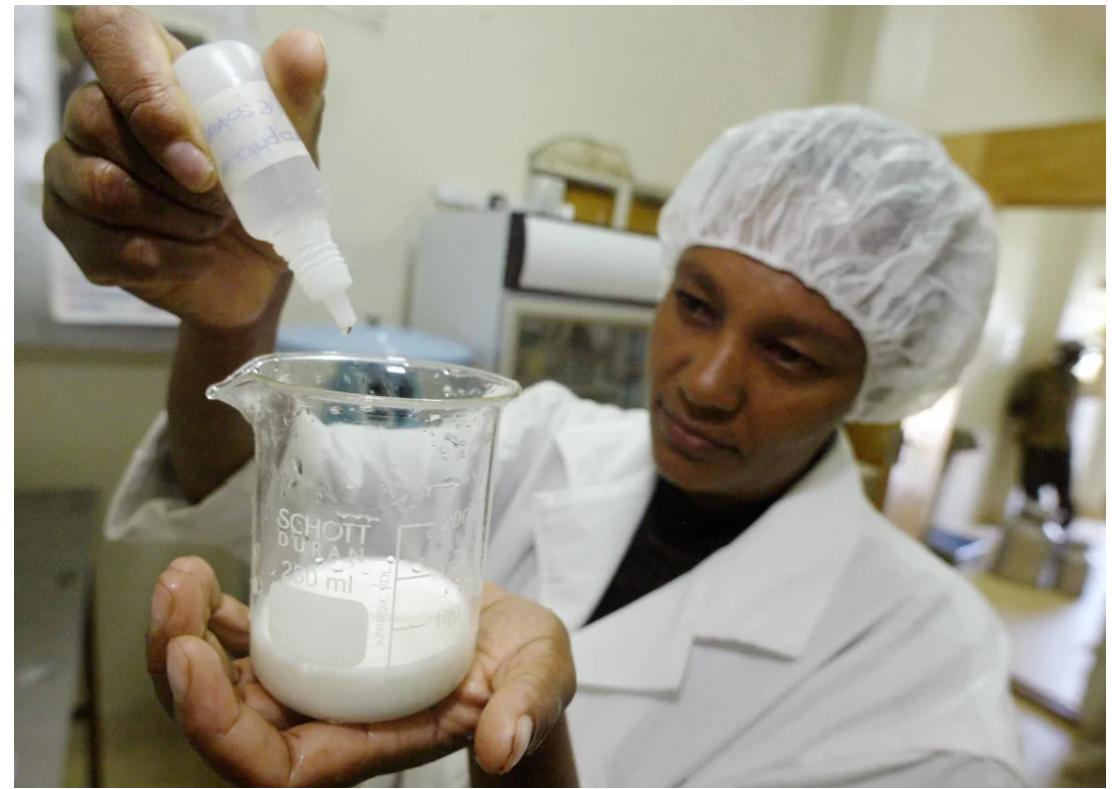
Mwanamke amevaa koti la maabara na kwenye kichwa chake pia amejifunika huku kwa mkono wa kushoto ameshika kikombe kilicho na vitu ndani na kwa mkono wa kulia, anajaribu kuweka kitu kwenye kikombe hicho. Anaonekana kuwa kwenye maabara na vitu zingine zinaonekana kwa upande wa nyuma.